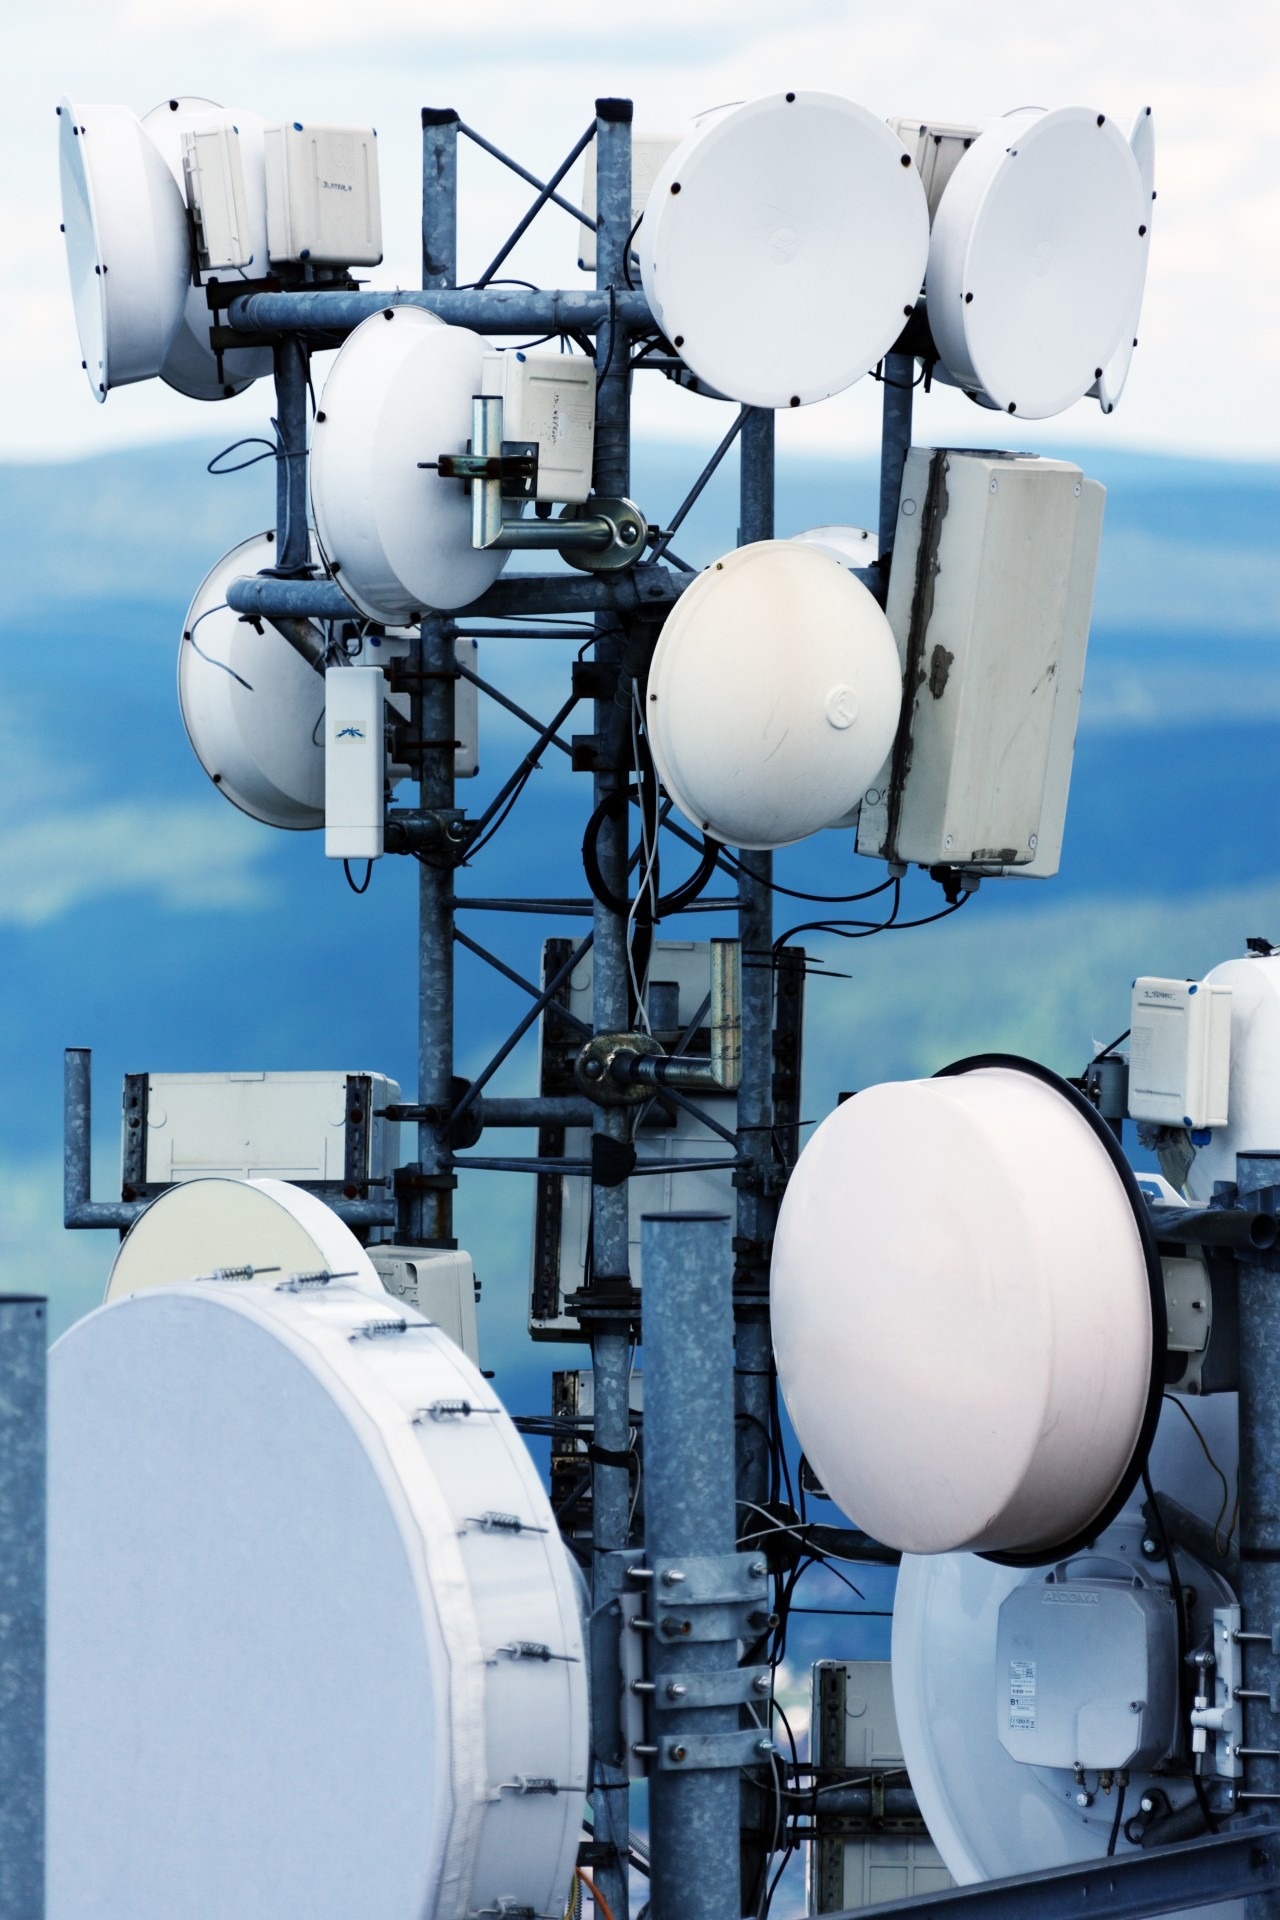
technology, antenna, dish, phone, telephone, communication, machine, signal, industry, electricity, radio, energy, product, cellular, gsm, connection, telecom, cell, transmission, receiver, transmitter, electromagnetic, telecommunication, mobile network, aircraft engine